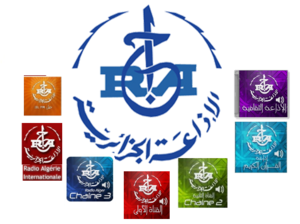
Chaines de Radio Alger en 2020
La Radio algérienne ou Établissement public de radiodiffusion sonore est une entreprise publique responsable du service public de la radiodiffusion pour l'Algérie. La Radio algérienne a été créée en 1986 lorsque son prédécesseur Radiodiffusion télévision algérienne fondé en 1962, s'est séparé en deux entreprises distinctes, la télévision et la radiodiffusion.